Thomas E. Sniegoski

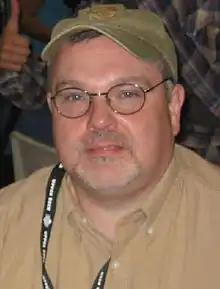
Sniegoski at the 2007 San Diego Comic Con

A number of Sniegoski's works have been related to the Buffyverse, the fictional universe established by TV series "Buffy the Vampire Slayer" and "Angel".